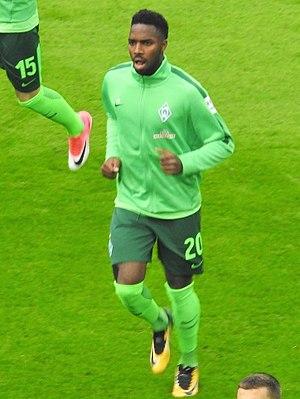
Ulisses Garcia, né le 11 janvier 1996 à Almada au Portugal, est un footballeur suisse, possédant également les nationalités portugaise et cap-verdienne. Il évolue au poste de défenseur.